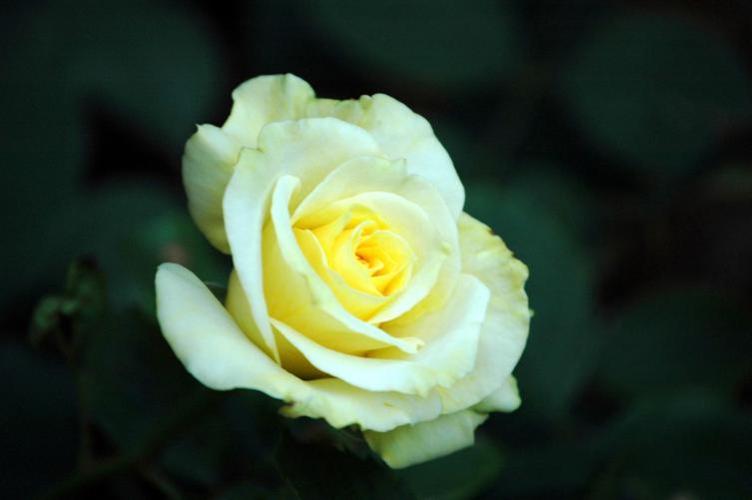
Label: rose